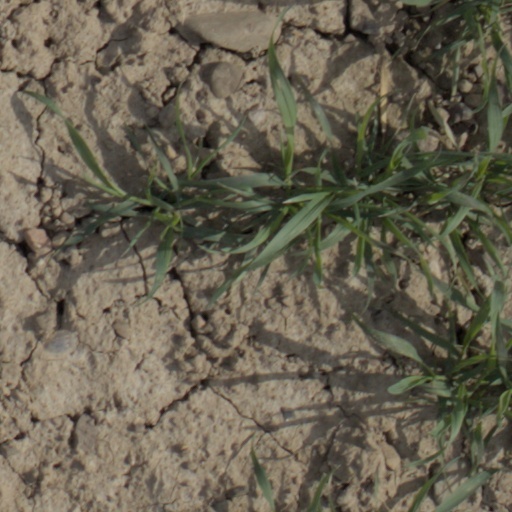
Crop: wheat